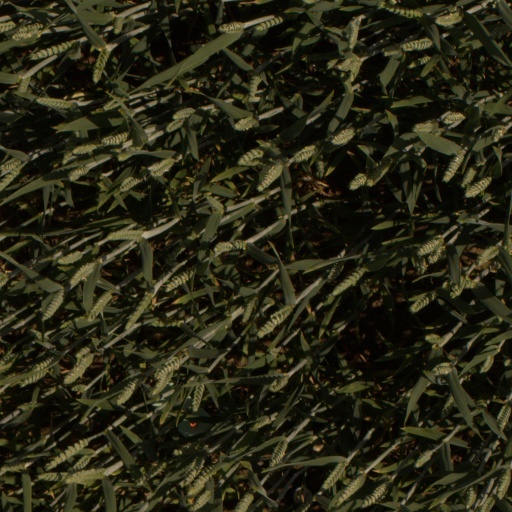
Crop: wheat